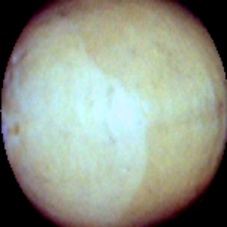
Label: Intact